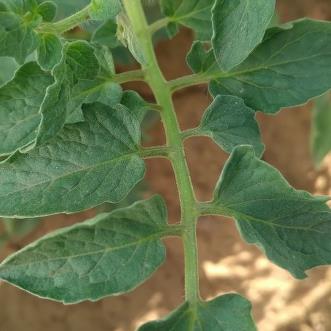
Crop: Tomato
Condition: healthy-leaf